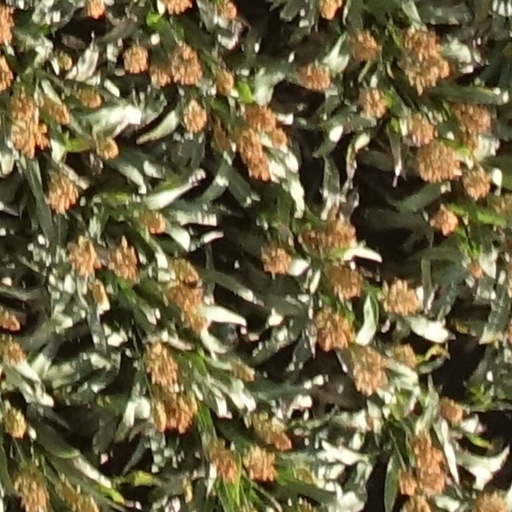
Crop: sorghum